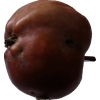
Label: Apple 18